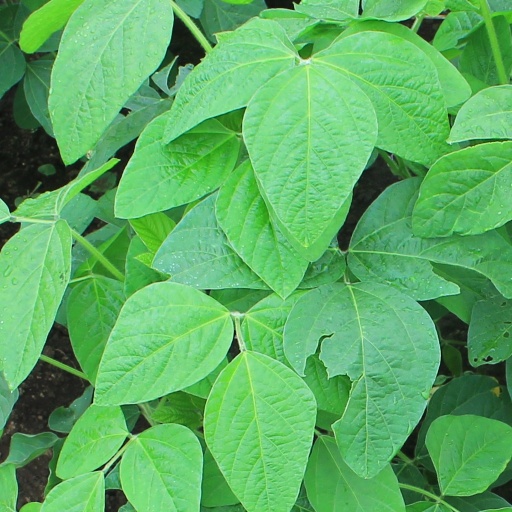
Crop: soybean